Frederic Dahl Evans

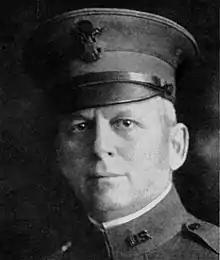
From the January 1954 edition of "Assembly" magazine

Frederic Dahl Evans (June 29, 1866 – May 1, 1953) was a United States Army officer in the late 19th and early 20th centuries. He served in the Spanish–American War, Philippine–American War, and World War I.